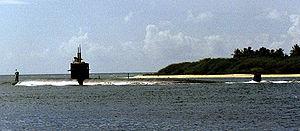
L'USS Birmingham (SSN-695) est un sous-marin nucléaire d'attaque de classe Los Angeles en service dans l'US Navy de 1977 à 1997.